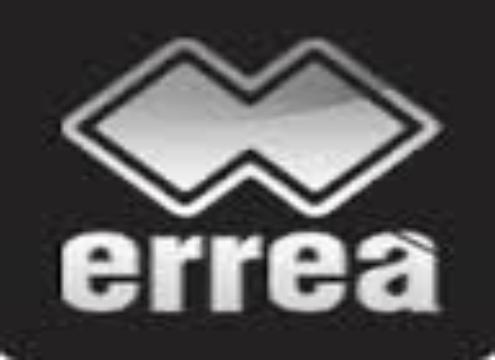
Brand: Errea
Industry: Clothes